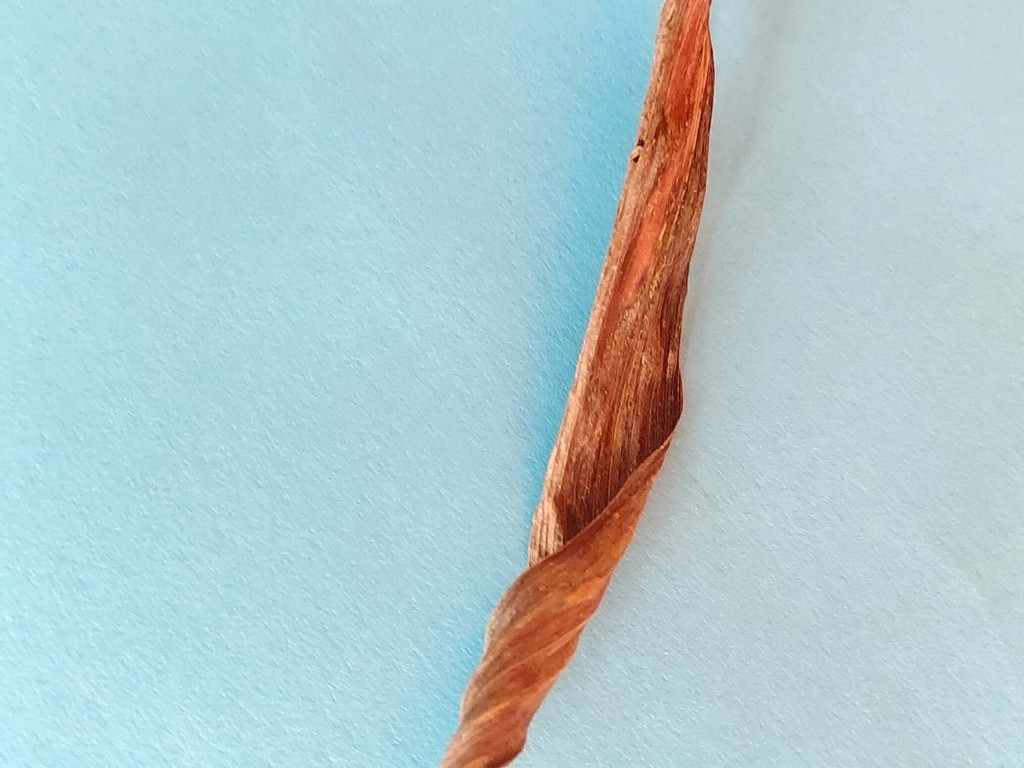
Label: Dried